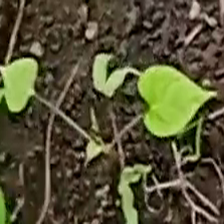
Weed species: Obscure_morning _glory(Ipomoea obscura)